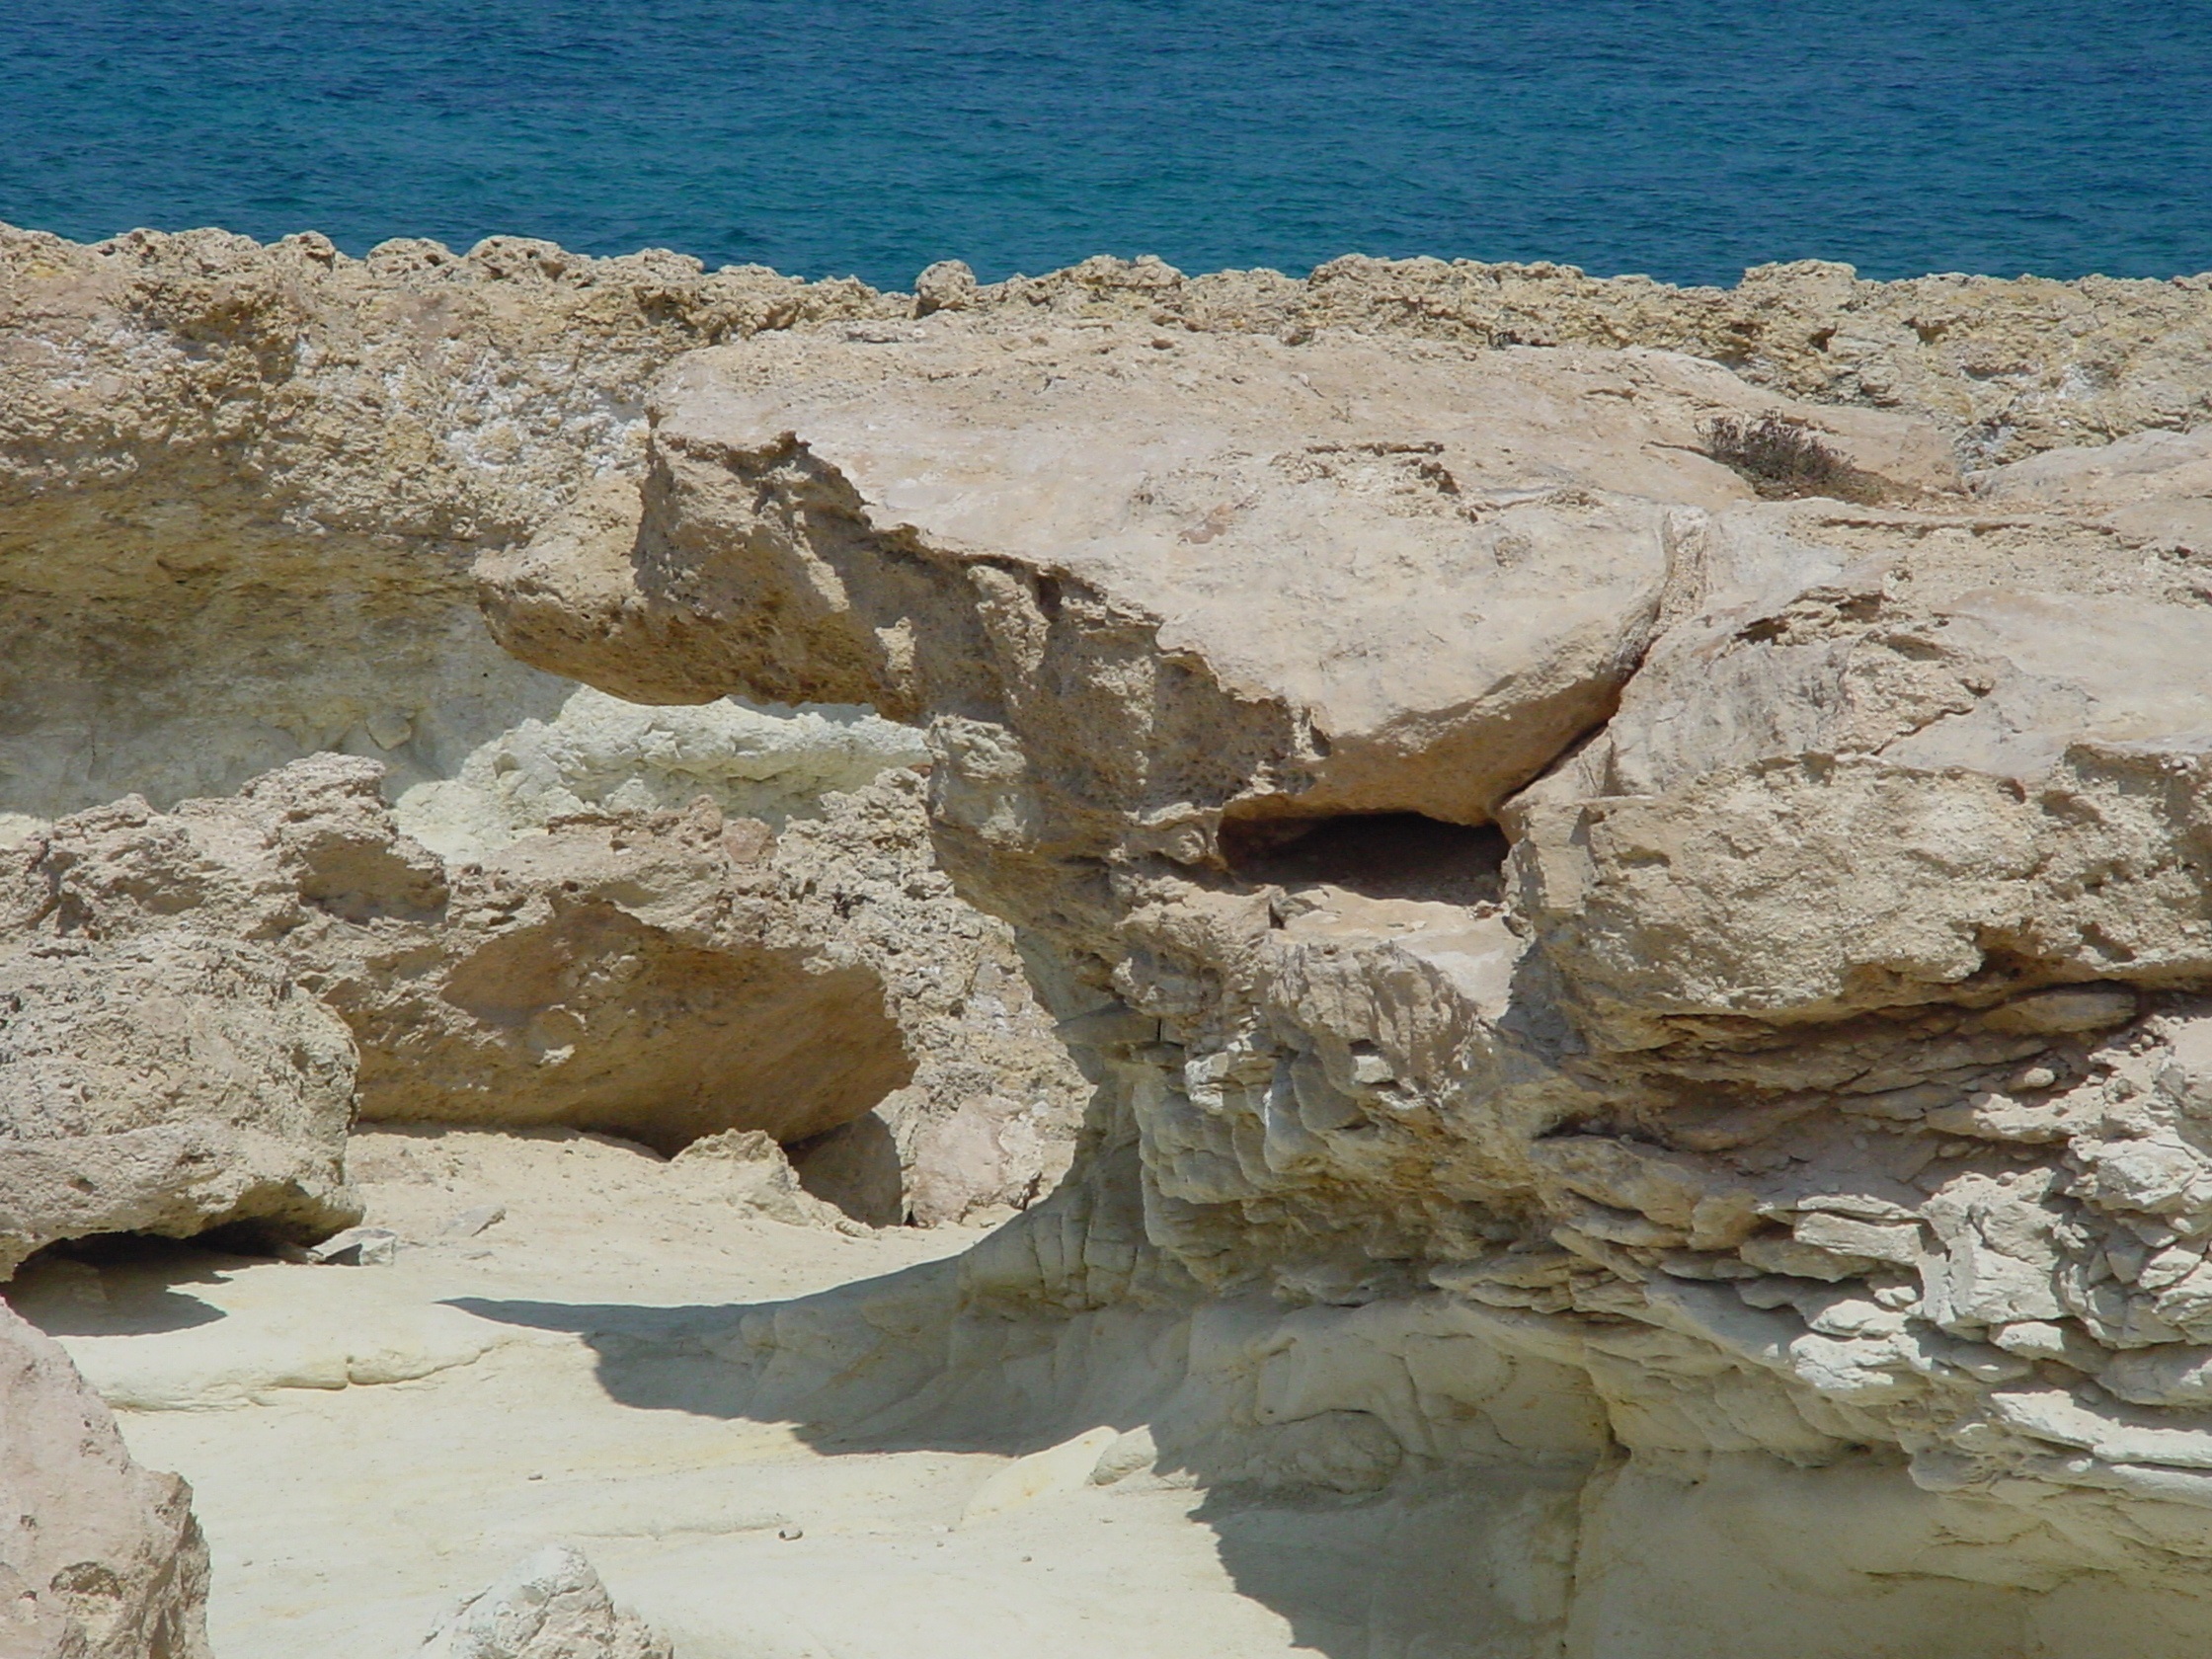
beach, sea, coast, sand, rock, ocean, shore, wave, formation, cliff, europe, mediterranean, bay, terrain, material, body of water, rocks, geology, cyprus, cape, wadi